Mount Mazama

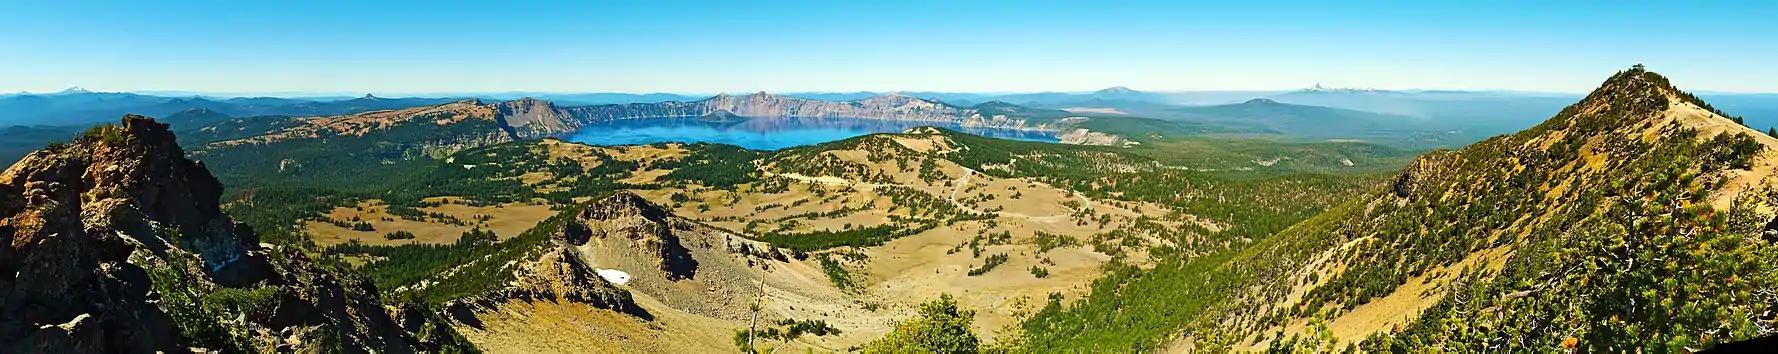
A panorama shot displays Crater Lake in the center background, with mountains in the foreground on the left and right

Produced by the subduction of the Juan de Fuca Plate at the Cascadia subduction zone, which moves slowly in a northeastward direction with the Gorda tectonic plate under the North American tectonic plate, Mazama is part of the Cascade Volcanic Arc that stretches from northern California to southern British Columbia. It sits within a region of crustal extension marked by fault zones, including north–south-trending normal faults such as the Annie Spring fault within the West Klamath Lake fault zone, which might produce damaging earthquakes. Likewise, the Red Cone Spring fault cuts through basaltic andesite deposits at Red Cone from 35,000 years ago; together, the two faults move at an average rate of each year. There do not appear to be faults present in the Crater Lake caldera wall, but the volcano induced a stress field in the upper crust nearby.